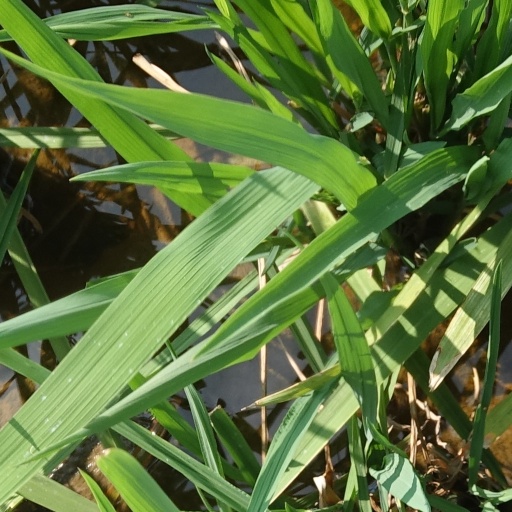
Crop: rice